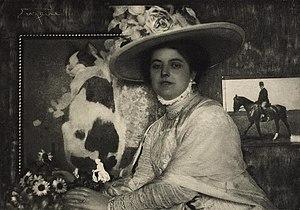
Ludwig Hohlwein est un architecte et plasticien allemand, né à Wiesbaden le 27 juillet 1874 et mort à Berchtesgaden le 15 septembre 1949. Il reste l'un des affichistes et graphistes les plus prolifiques et les plus inventifs du début du XXᵉ siècle.